Music of Australia

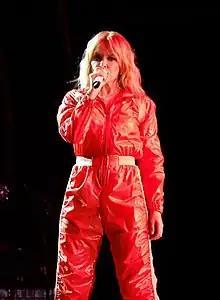
Kylie Minogue is the highest-selling female Australian artist of all time, having sold over 80 million records worldwide.

Australia has produced a wide variety of rock and popular music, from the internationally successful groups AC/DC, INXS, Nick Cave, Savage Garden, the Seekers, or pop divas Delta Goodrem, Kylie Minogue to the popular local content of John Farnham, Jimmy Barnes or Paul Kelly. Indigenous Australian music and Australian jazz have also had crossover influence on this genre. Early Australian rock and roll stars included Col Joye and Johnny O'Keefe. O'Keefe formed a band in 1956; his hit "Wild One" made him the first Australian rock'n'roller to reach the national charts. While US and British content dominated airwaves and record sales into the 1960s, local successes began to emerge – notably the Easybeats and the folk-pop group the Seekers had significant local success and some international recognition, while AC/DC had their first hits in Australia before going on to international success.